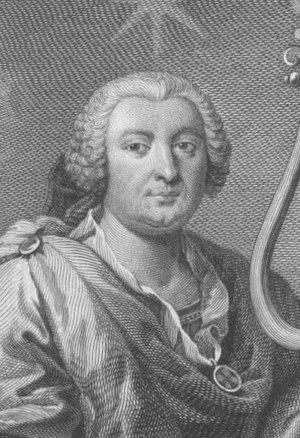
José António Carlos Vaz « de Seixas » était un claveciniste, organiste et compositeur baroque portugais, fils de Francisco Vaz, organiste de la cathédrale de Coimbra, et de Marcelina Nunes.